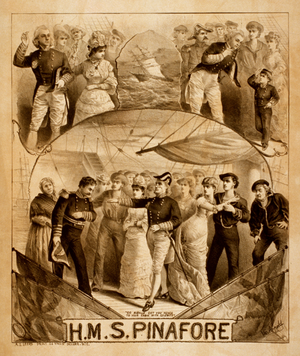
Affiche lithographique pour l'une des nombreuses mises en scènes de l'opérette H.M.S. Pinafore.